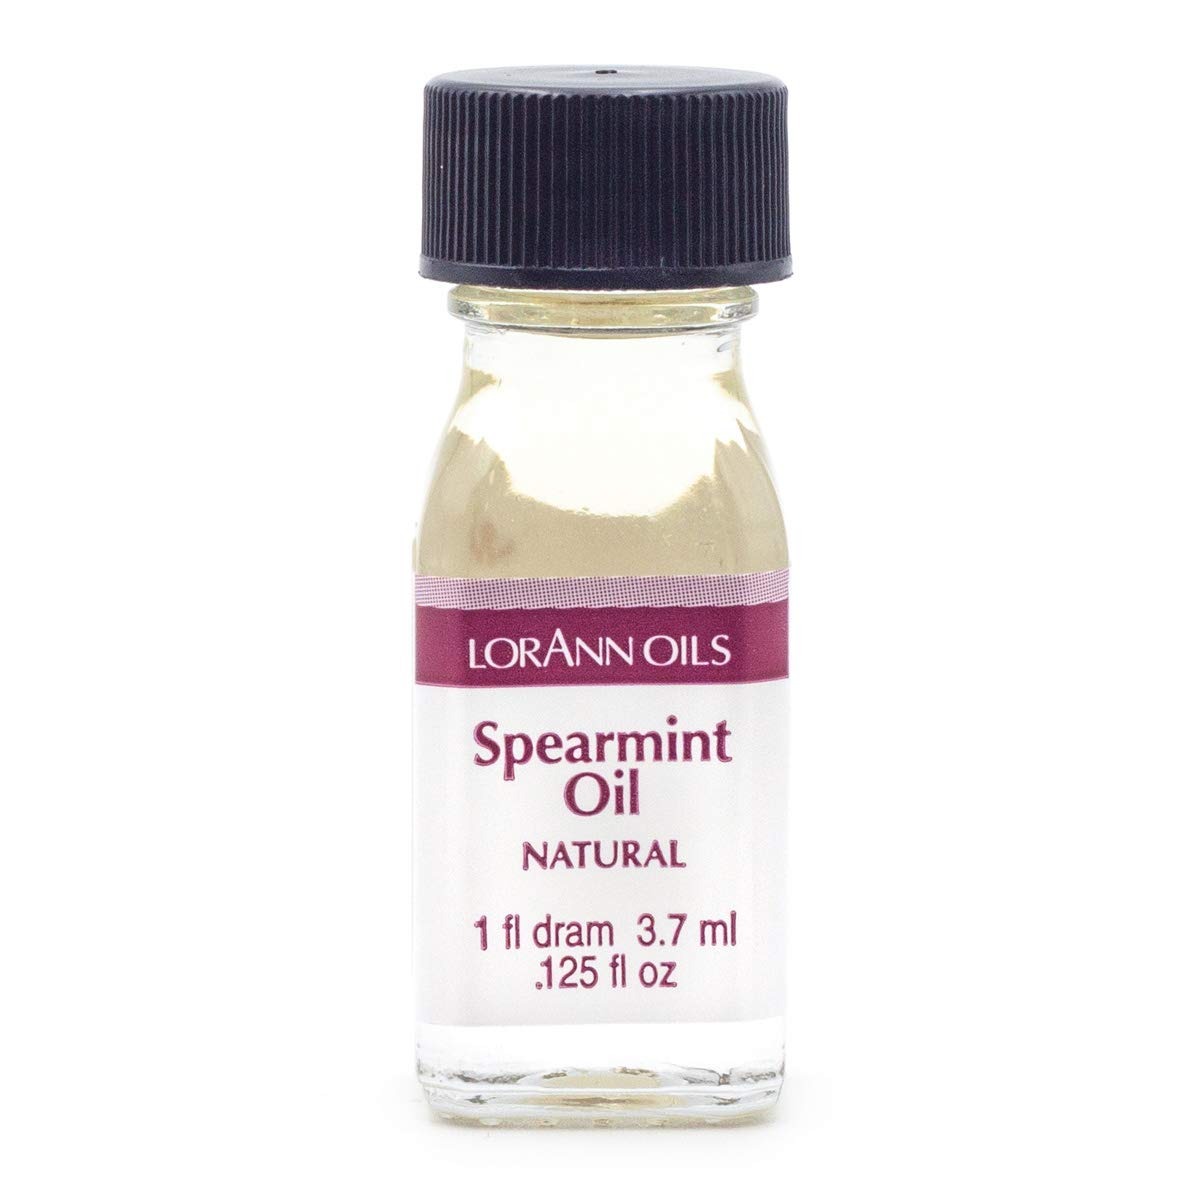
Item Name: LorAnn Oils Super Strength Flavoring - Used For Candy Making, Flavoring Extracts, Baking, Hard Candy, and Flavor Oils - Bold, Natural Flavors 4X Stronger Than Extracts - Spearmint Oil, 0.125 fl oz
Bullet Point 1: Cool, refreshing spearmint flavor for mints, gum, and desserts.
Bullet Point 2: 3-4X STRONGER THAN EXTRACTS: LorAnn Oils deliver flavors 3-4 times stronger than typical extracts, offering bold, concentrated taste in every drop.
Bullet Point 3: CANDY & BAKING FLAVORING: Used for baking, candy making, hard candy, gummies, and more for bold flavor in all your treats that won’t bake out.
Bullet Point 4: ALCOHOL & GLUTEN FREE: Kosher, gluten-free, keto-friendly, alcohol-free, and made in the USA.
Bullet Point 5: PROFESSIONAL QUALITY: Super Strength Flavorings are secret ingredients used by professionals in baking, hard candy, and gummies that give them that “bakery” taste!
Product Description: Quality - LorAnn a Family Tradition Since 1962
Value: 1.0
Unit: Fl Oz

Price: 9.17